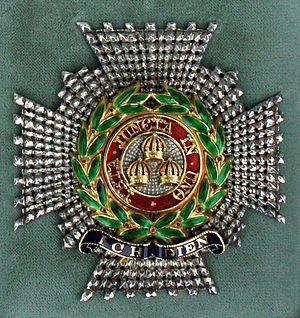
Sir Michael Fallon, né le 14 mai 1952 à Perth en Écosse, est un homme politique britannique, membre du Parti conservateur.